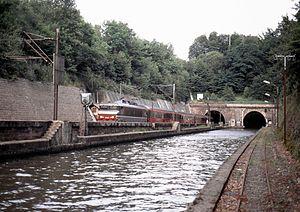
Arzviller est une commune française située dans le département de la Moselle en région Grand Est. Ses habitants sont appelés les Arzvillerois.
Le canal de la Marne au Rhin, long de 314 km et 178 écluses à l'origine, relie la Marne au Rhin. Par le canal latéral de la Marne, il est connecté au réseau navigable de la Seine vers l'Île-de-France et la Normandie.
Le tunnel ferroviaire d'Arzviller est un tunnel long de 2 678 m, situé dans le département de la Moselle. Mis en service en 1851, c'est le premier et le plus long des six tunnels permettant à la ligne classique Paris – Strasbourg de franchir le massif des Vosges.
Cette page concerne les événements qui se sont produits durant l'année 1845 en Lorraine.